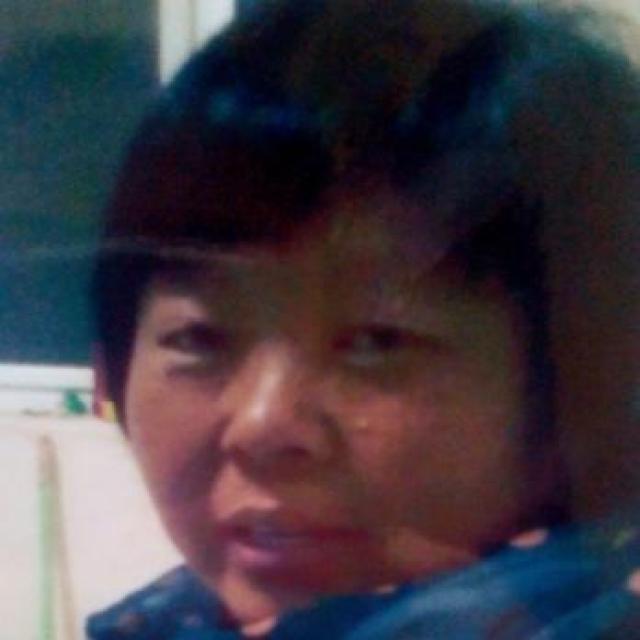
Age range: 45-64